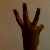
The image shows a hand gesture representing the number 6 in Indian Sign Language.